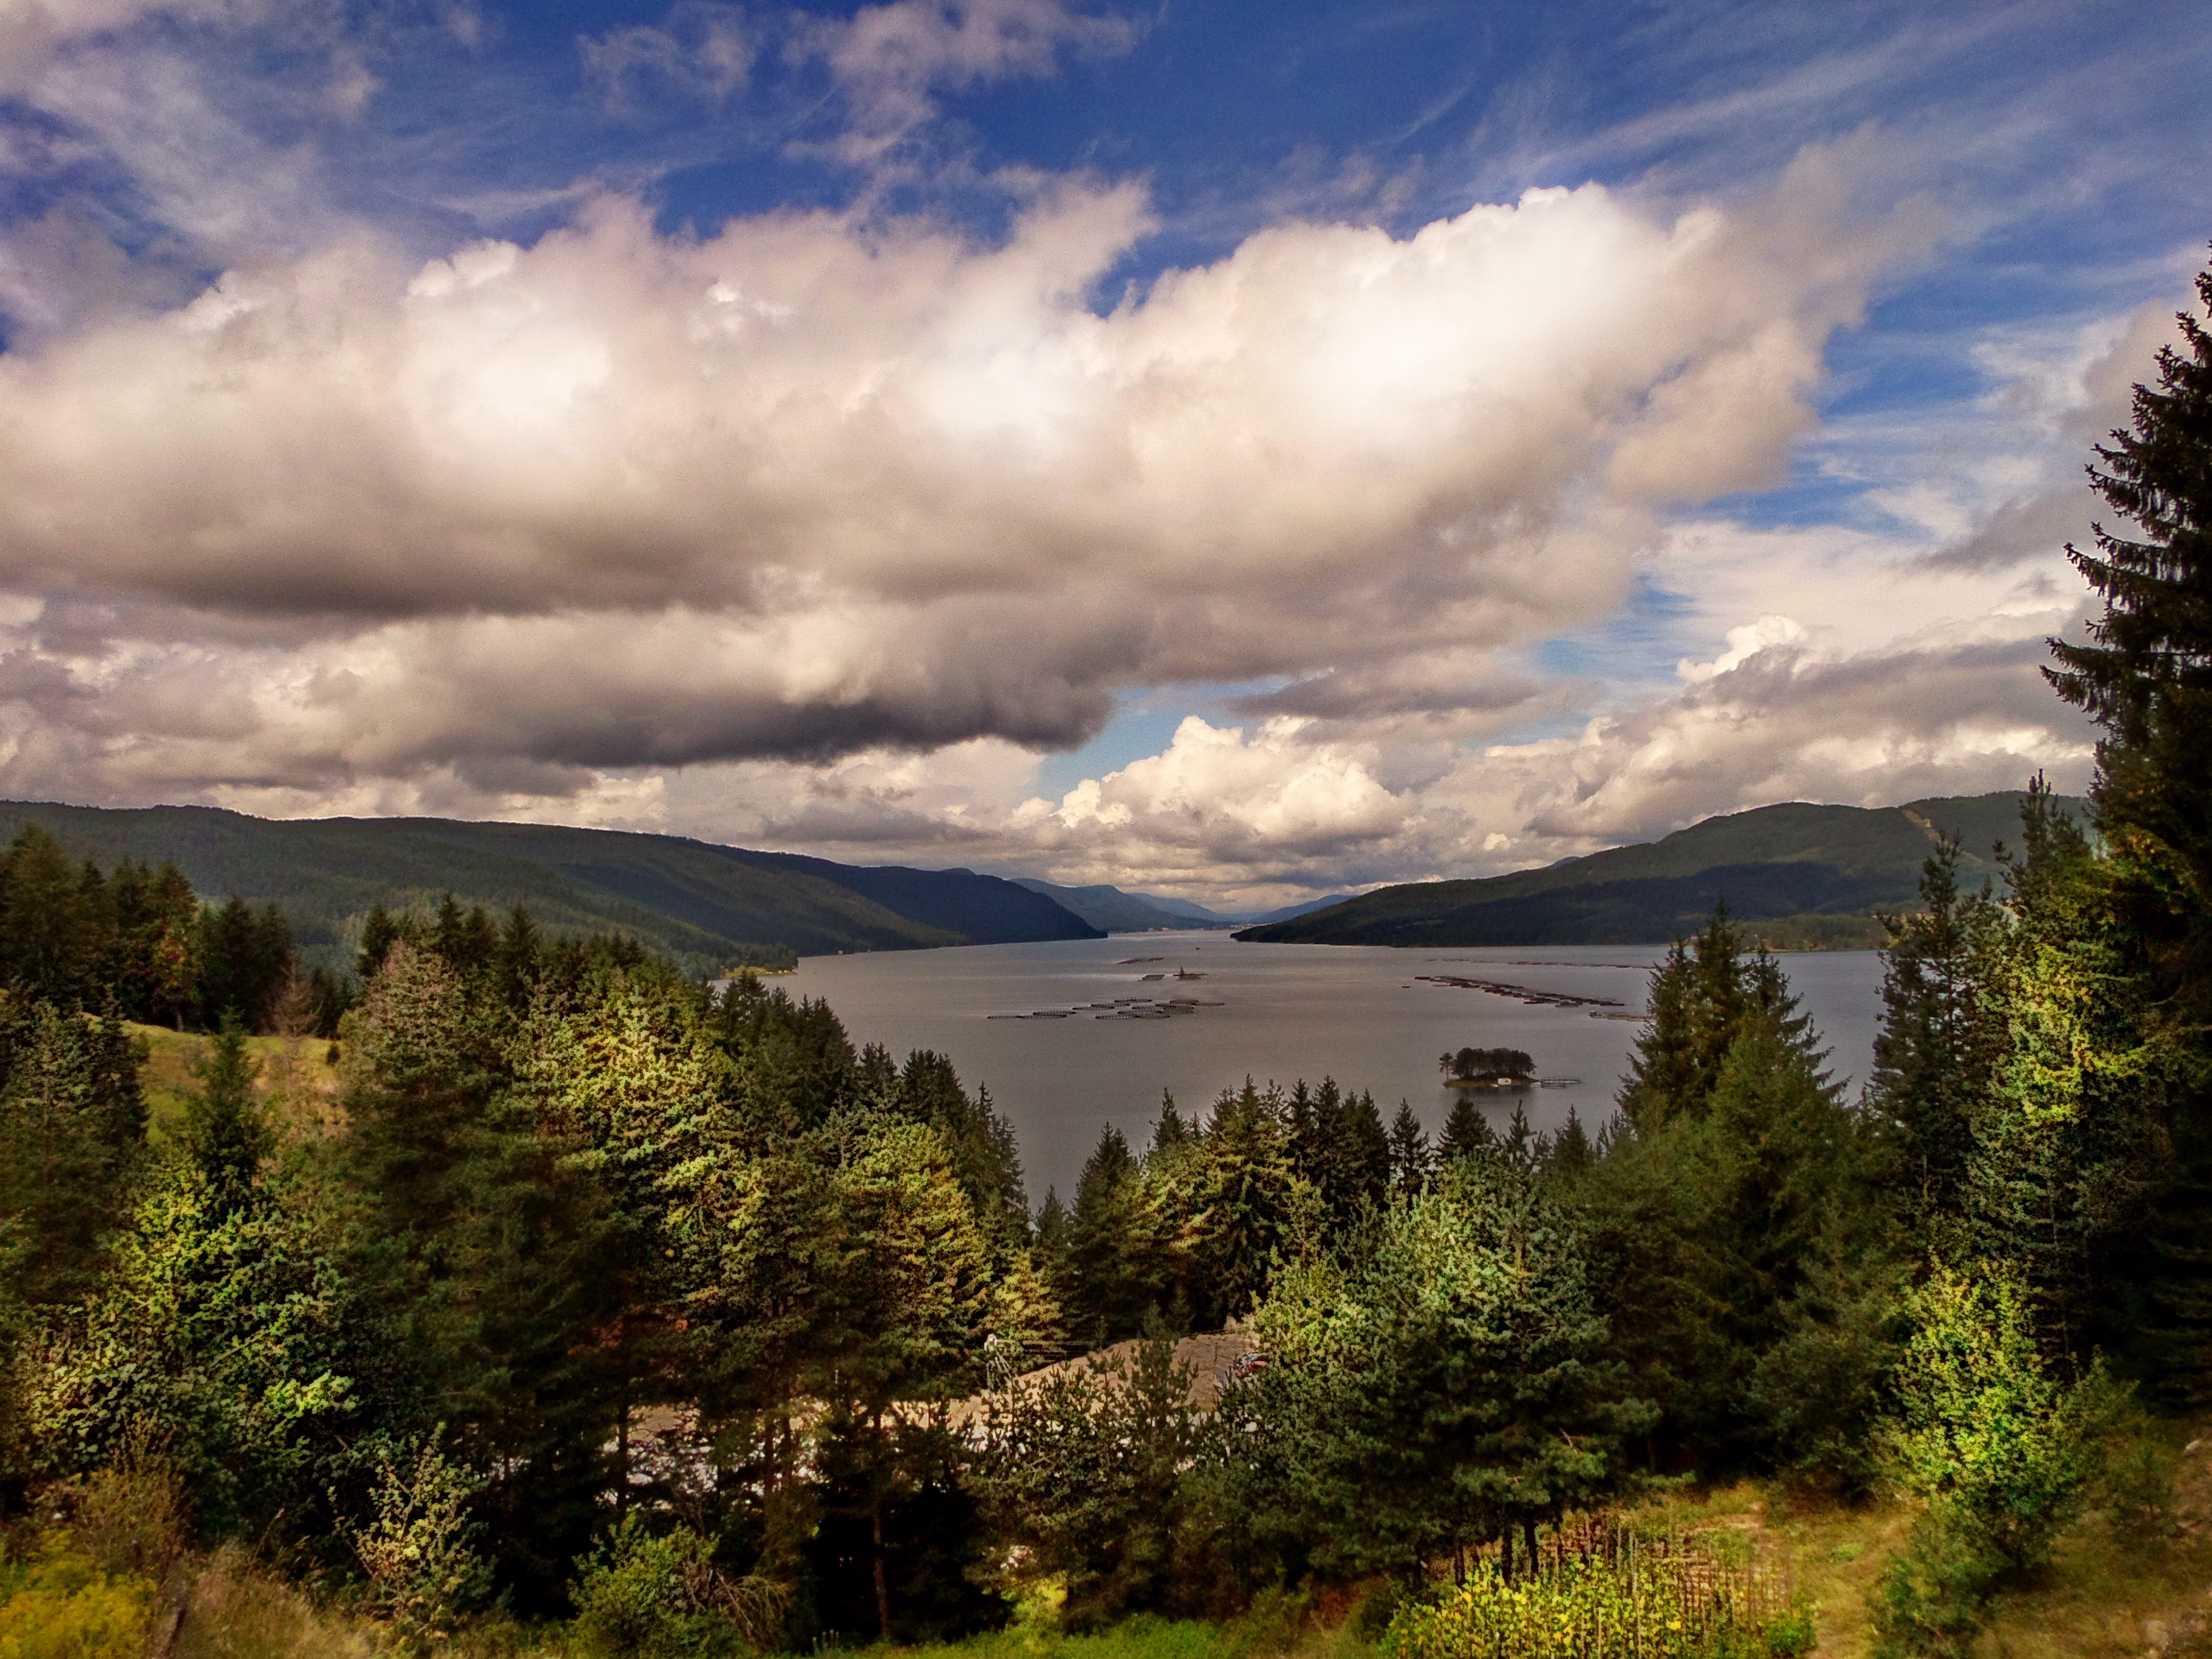
landscape, tree, nature, forest, outdoor, wilderness, mountain, cloud, sky, morning, hill, lake, river, valley, mountain range, reflection, weather, cumulus, reservoir, highland, trees, clouds, publicdomain, background, bluesky, loch, rural area, meteorological phenomenon, atmospheric phenomenon, mountainous landforms